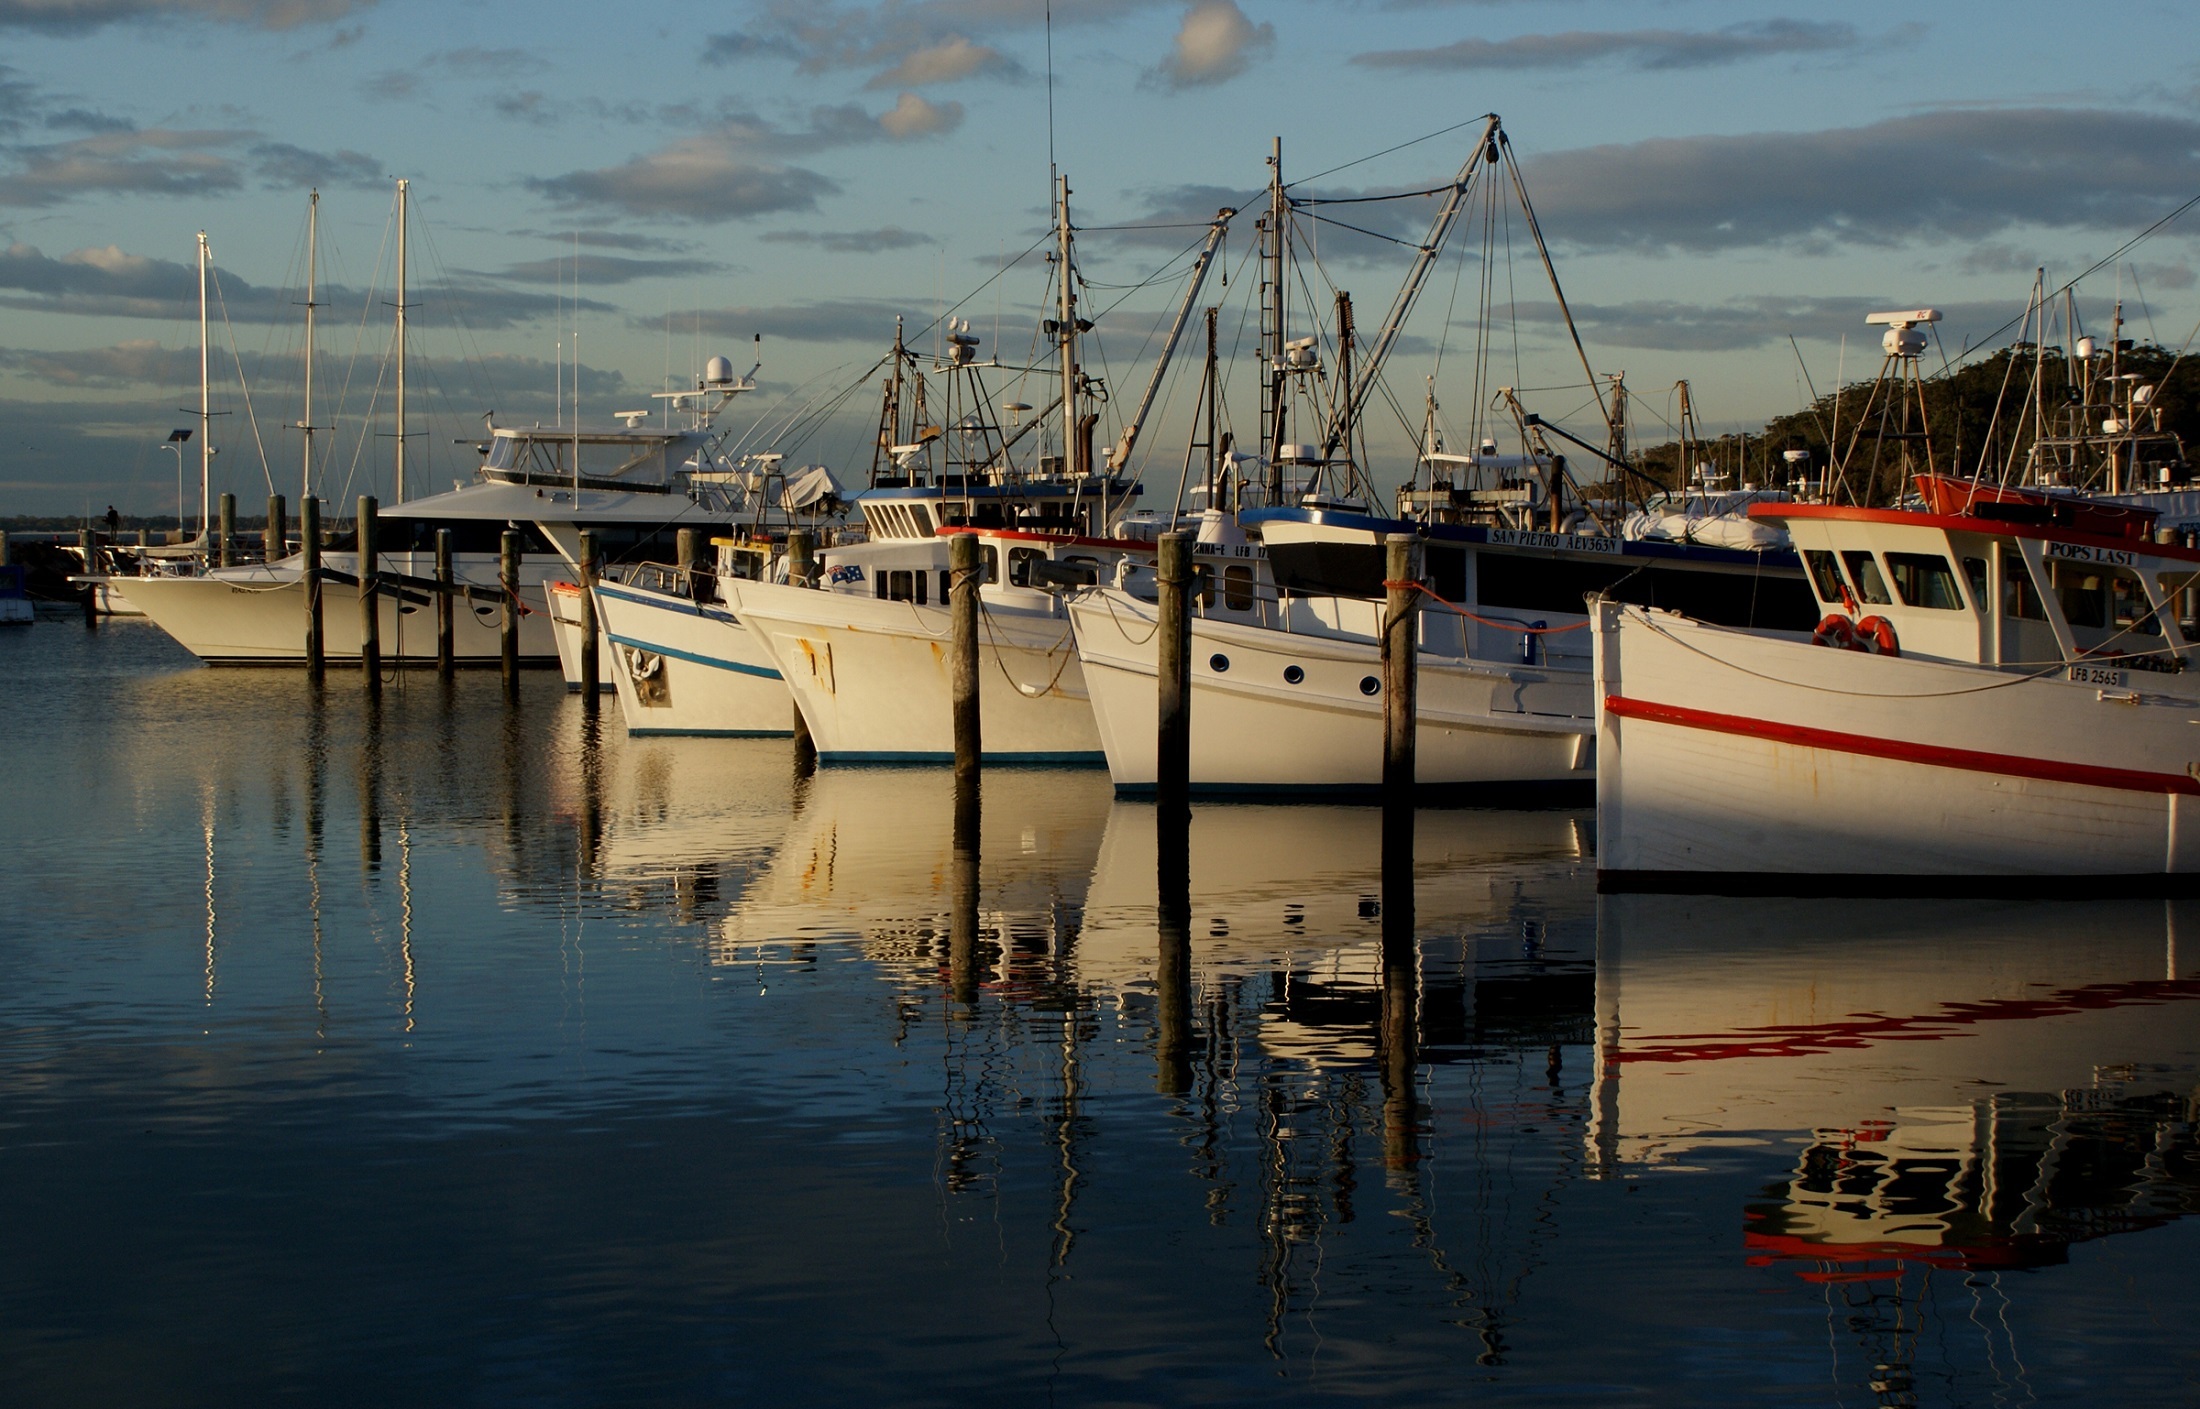
sea, coast, water, ocean, dock, sunset, boat, dusk, evening, twilight, reflection, vehicle, fishing, yacht, bay, harbor, marina, port, australia, nautical, luxury, boats, ships, maritime, vessels, watercraft, fishing vessel, port stephens